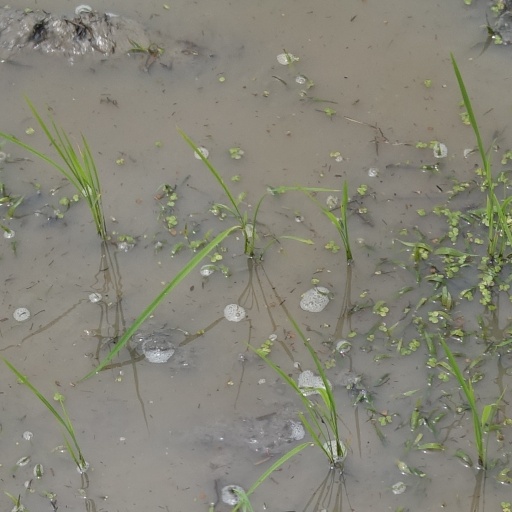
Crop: rice